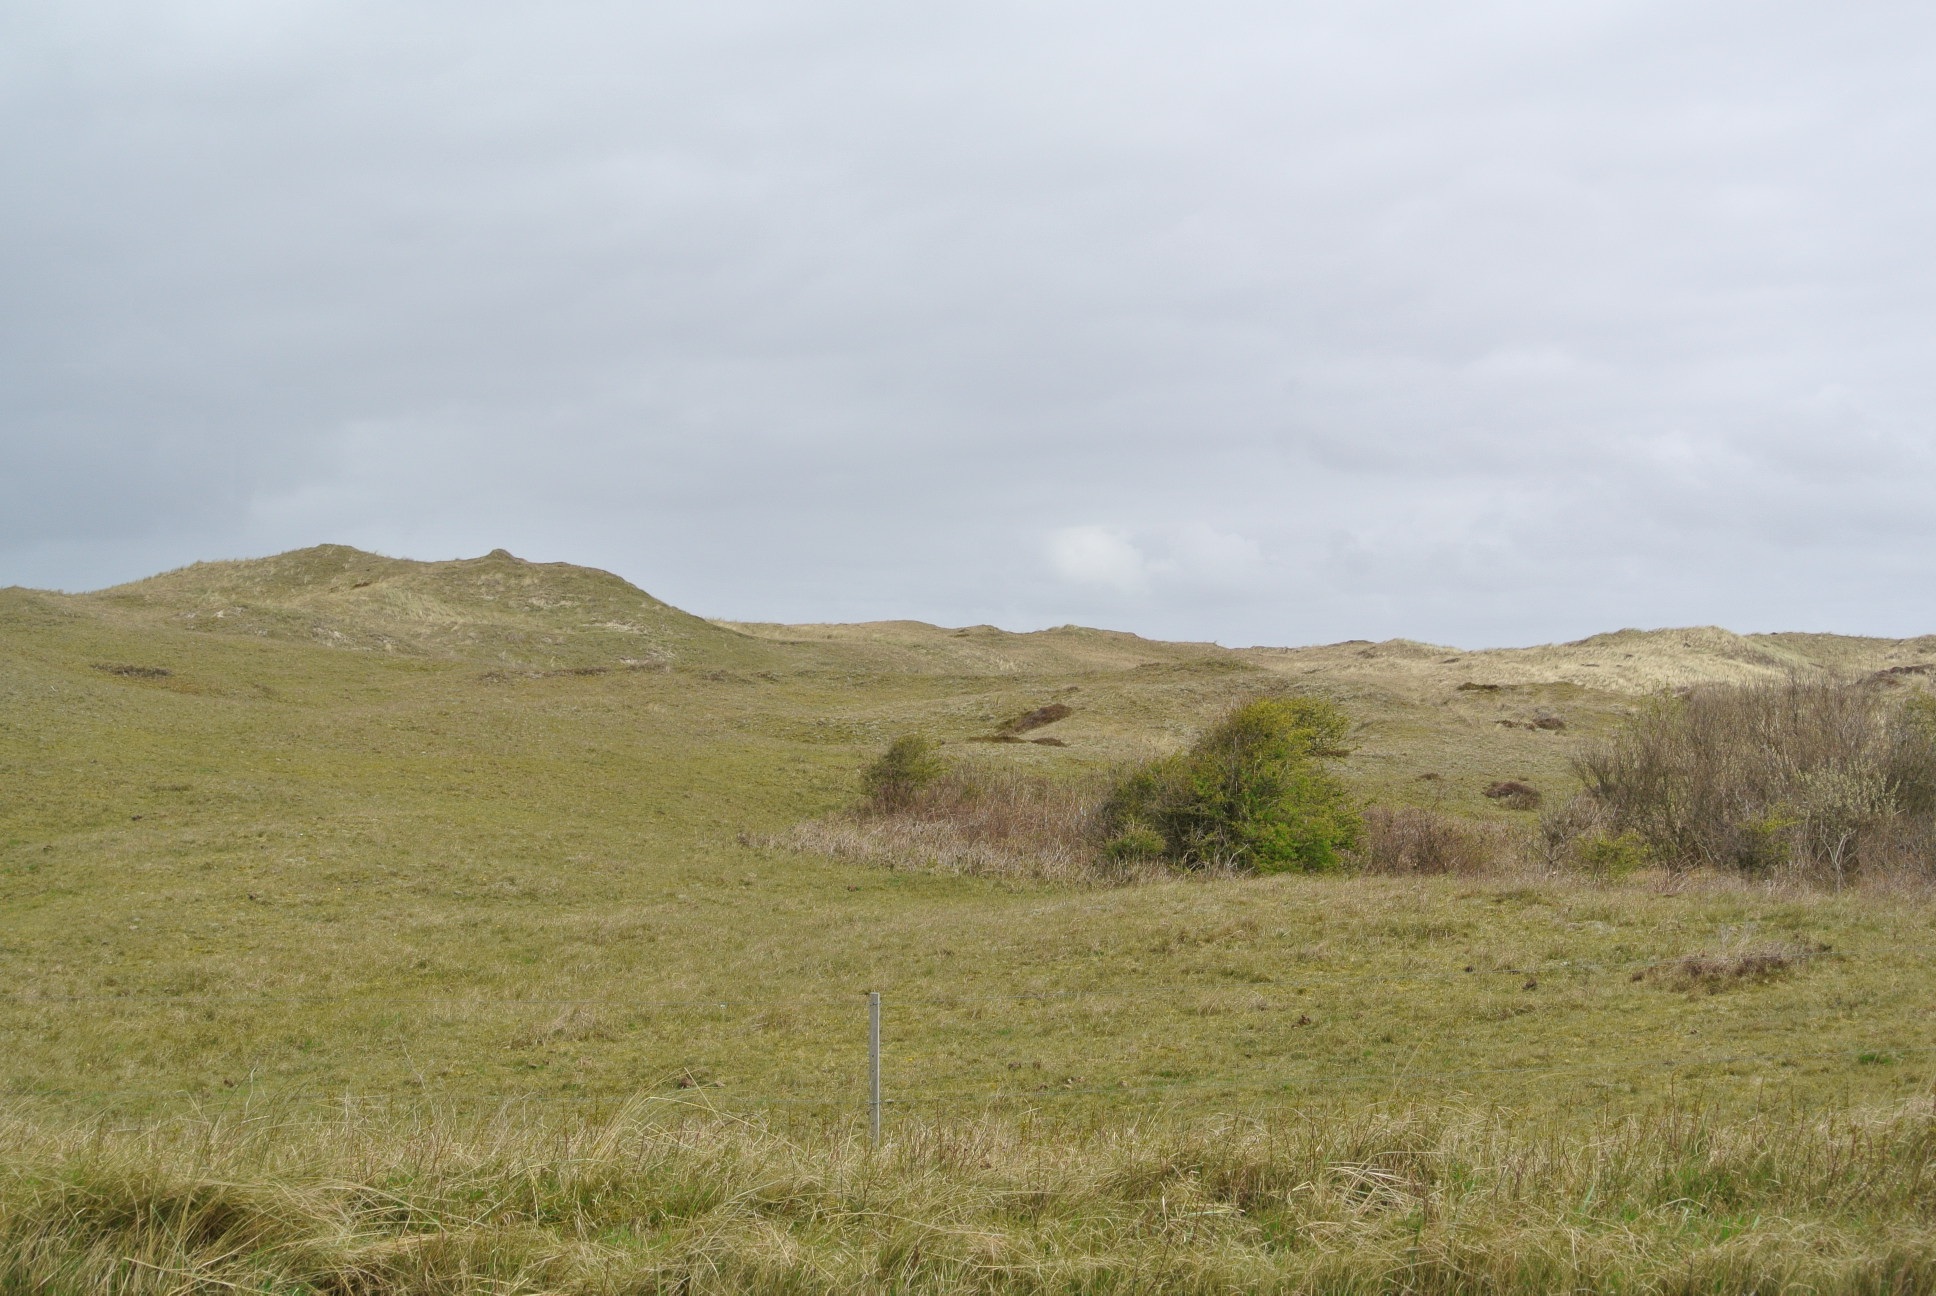
landscape, sea, grass, wilderness, mountain, meadow, prairie, hill, pasture, holiday, terrain, savanna, ridge, plain, dunes, grassland, badlands, plateau, fell, habitat, loch, north sea, ecosystem, texel, steppe, natural environment, geographical feature, land lot, ecoregion